Climate change in Finland

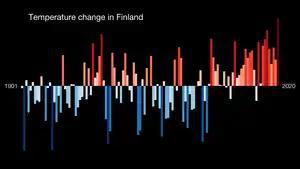
Average annual temperature anomaly in Finland, 1901 to 2020.

Between 2010 and March 2019, there were 102 days with record daily temperatures reported, clearly more than at any time in the Finnish Meteorological Institute’s (FMI) measurement history. Temperature patterns show that Finland is experiencing climate change.